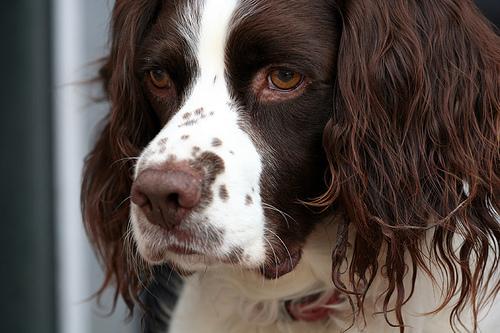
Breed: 276-n000112-English_springer